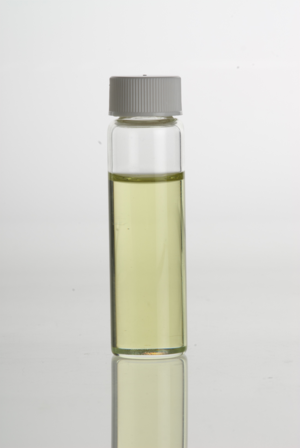
Plusieurs partie des vignes à raisin peuvent être utilisés comme la feuille ou le fruit, mais c'est surtout dans la transformation du fruit que la diversité alimentaire a connu son plus grand développement. Essentiellement liquides, ces ingrédients sont utilisés comme mouillant, acidifiant, sucrant... De très nombreuses sauces y ont recours. Ce sont de bons supports aux épices et les déglaçages en sont bénéficiaires.